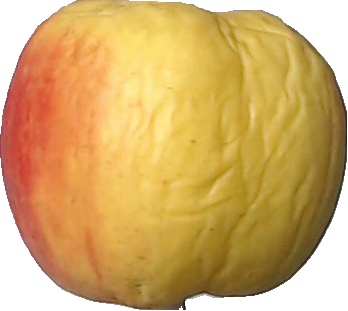
Label: apple_red_yellow_1